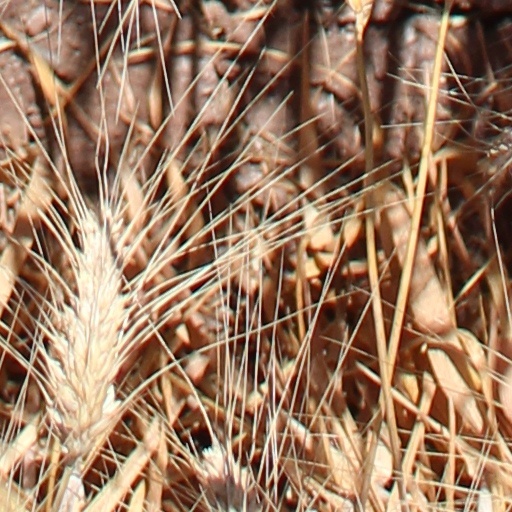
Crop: wheat